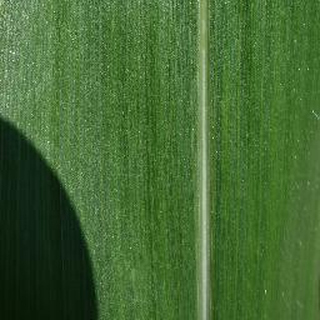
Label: healthy_corn